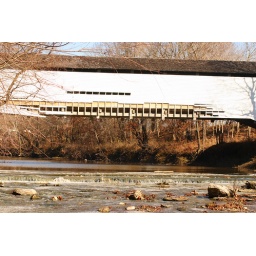
Outside of Paris, MO. The only standing covered bridge that remains in Missouri. Built in 1871.